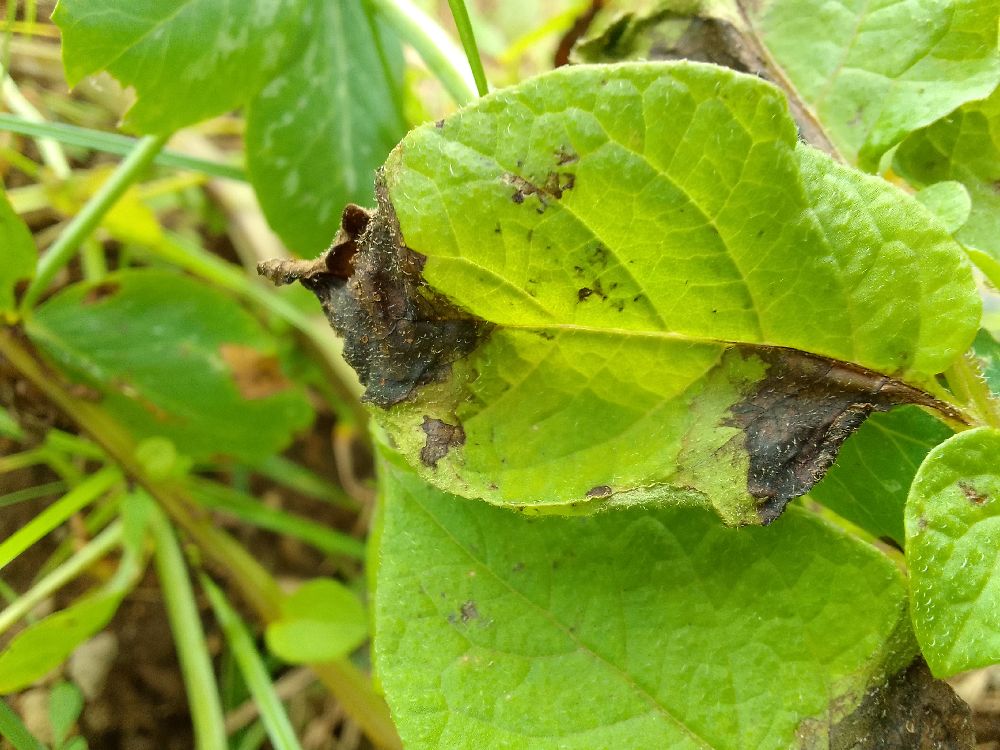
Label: Late blight